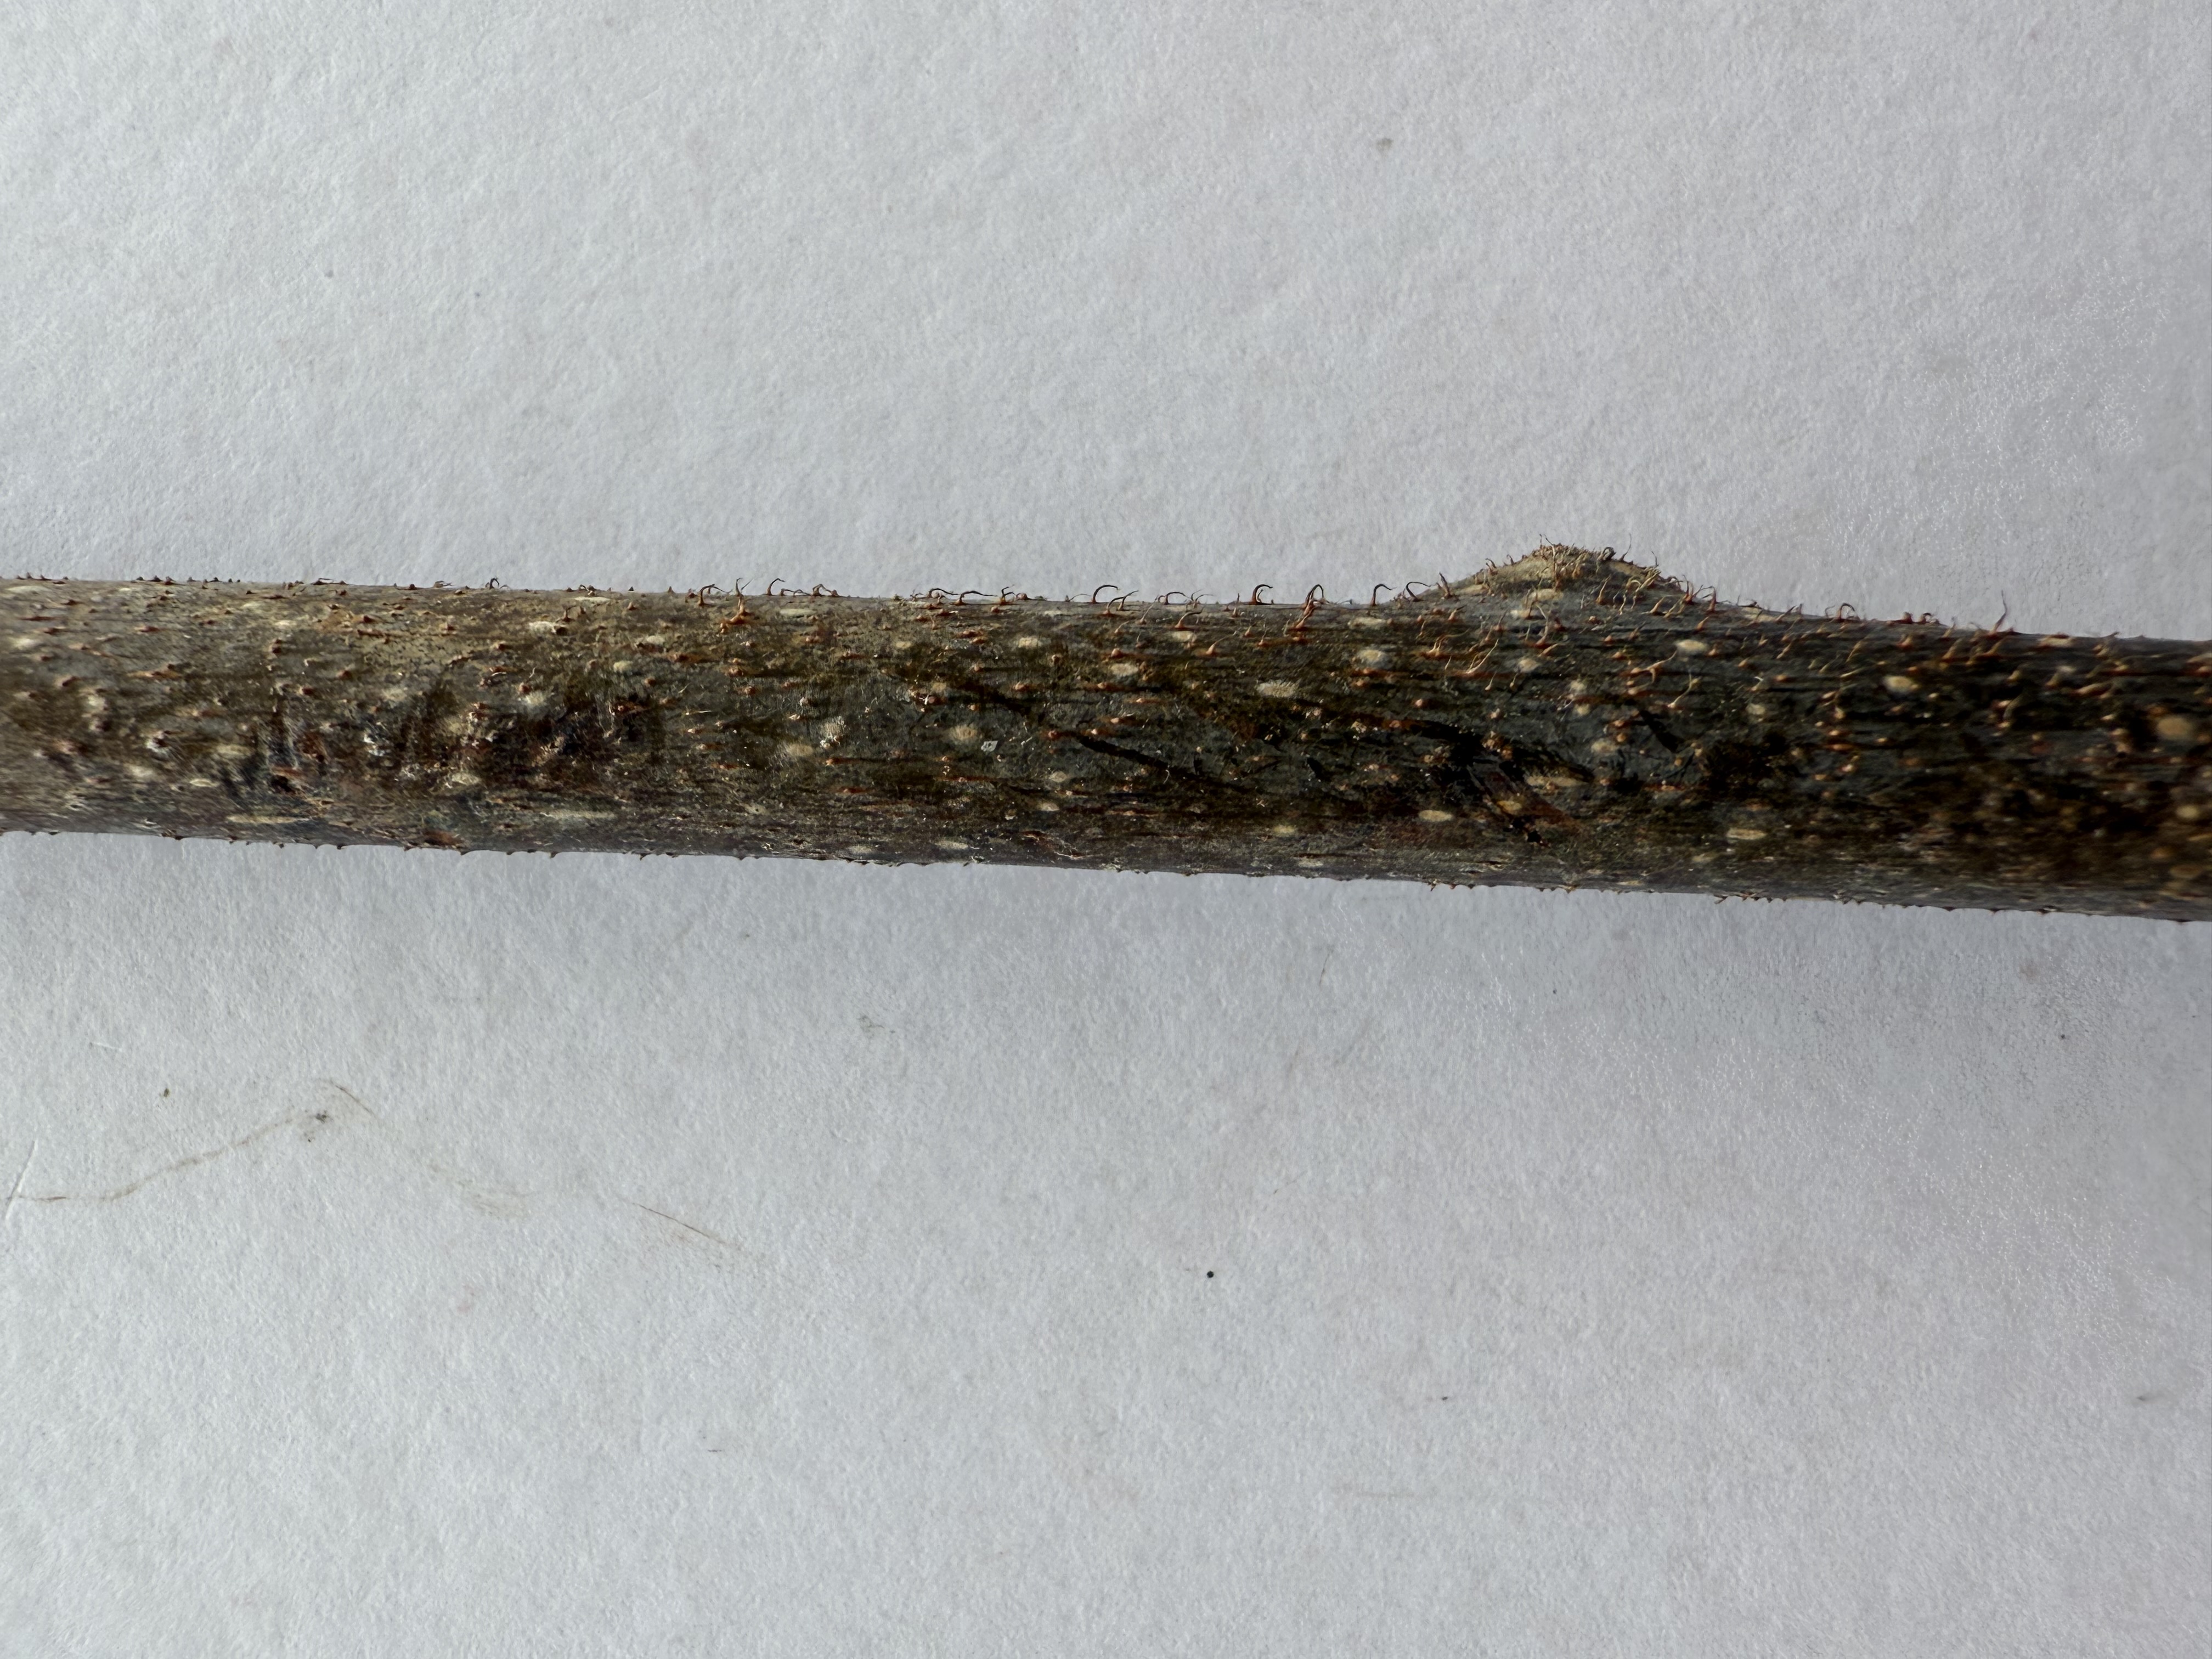
Variety: Kiwi